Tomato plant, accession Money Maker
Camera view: bottom (45 deg); turntable rotation: 330 degrees
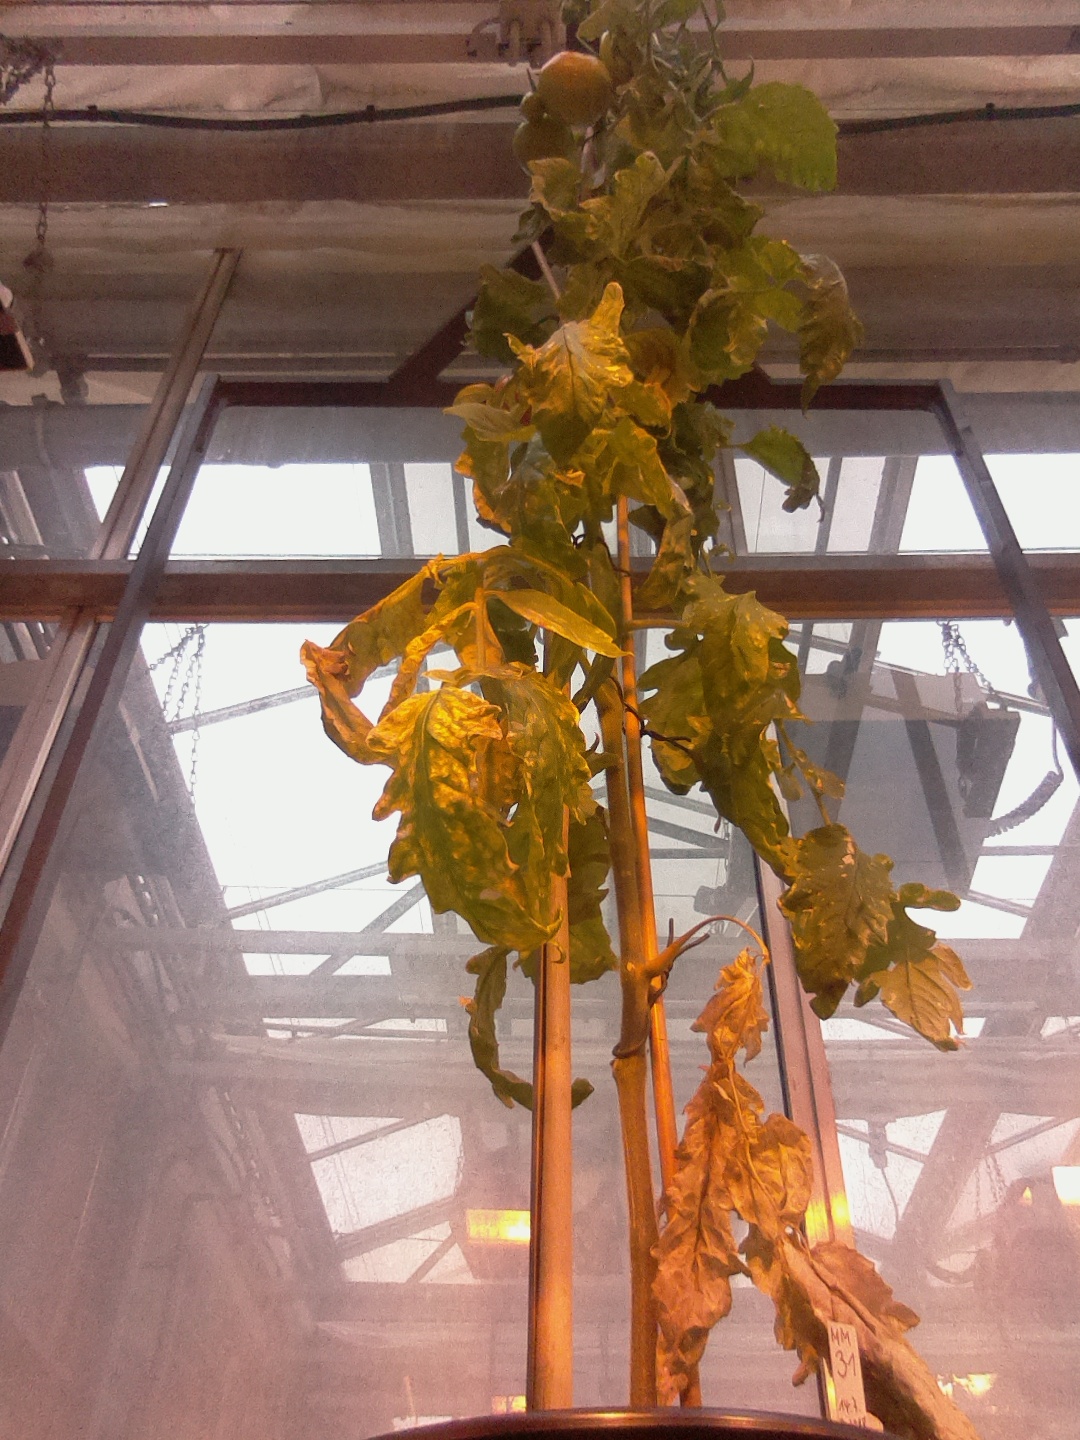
BBCH growth stage 80: fruits start showing typical ripe color (orange -> red)